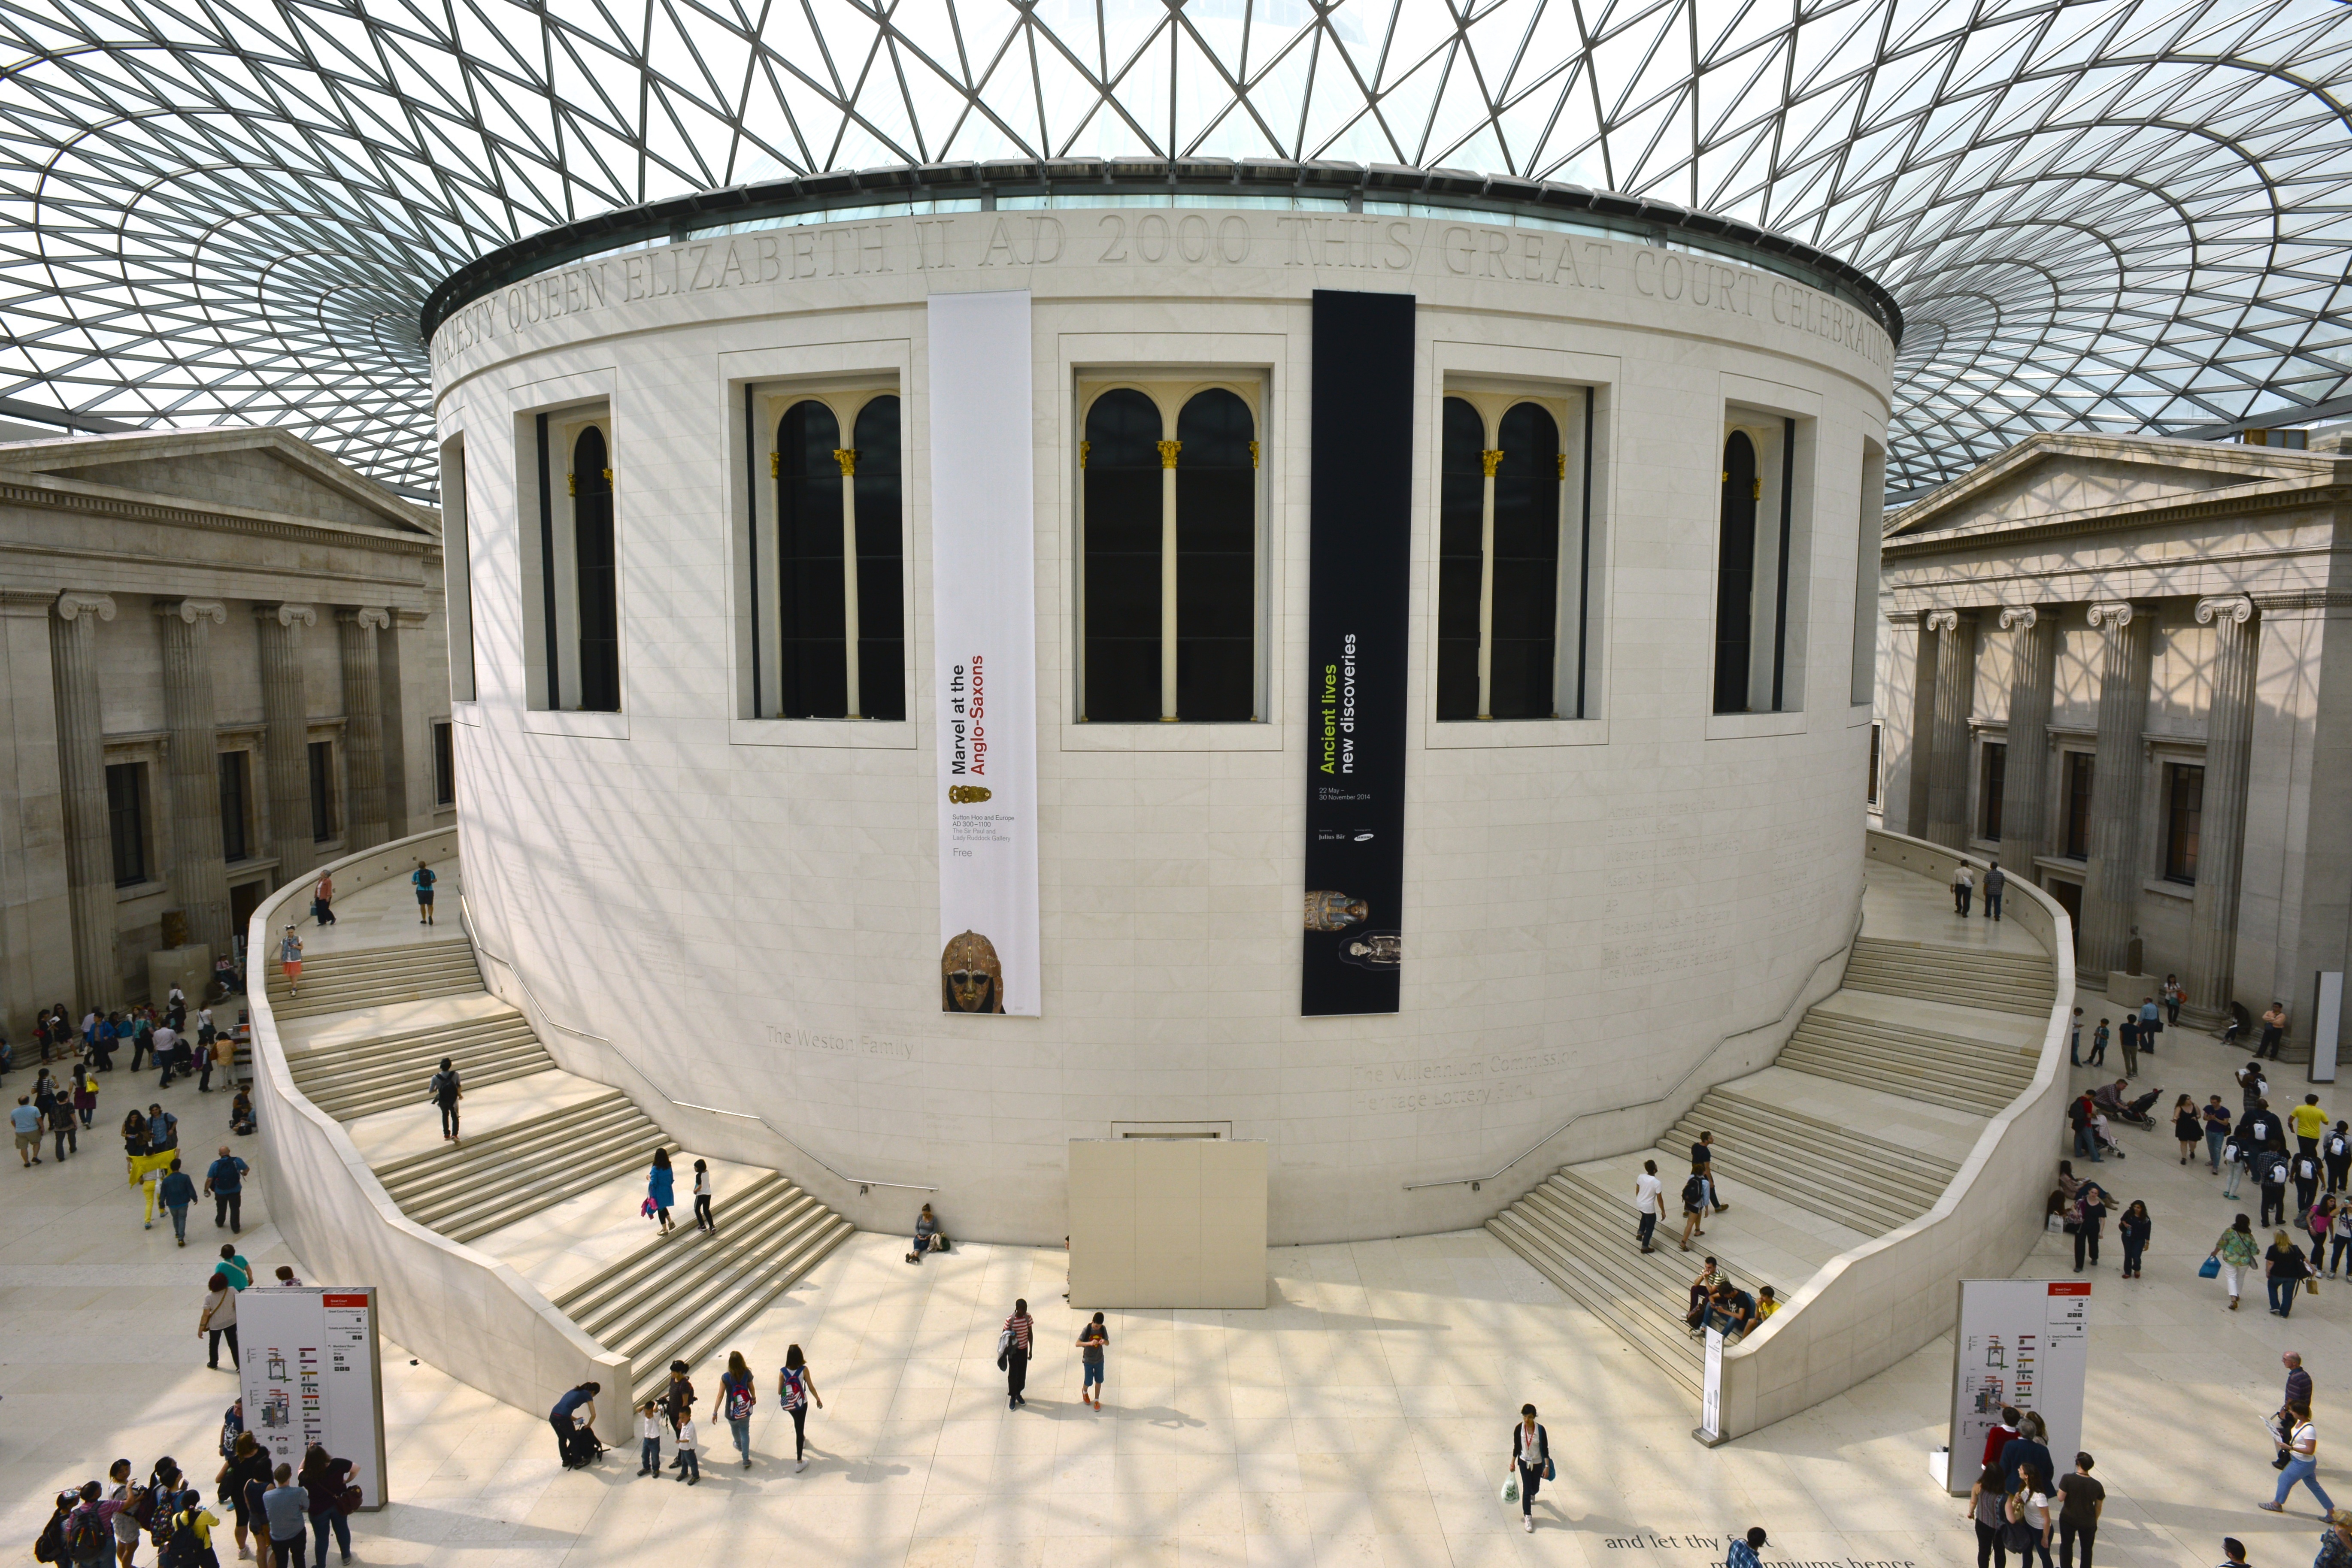
architecture, structure, auditorium, roof, building, city, europe, vehicle, museum, landmark, historic, public transport, capital, london, theatre, art, arena, culture, history, tourist attraction, antiquities, convention center, shopping mall, british museum, sport venue